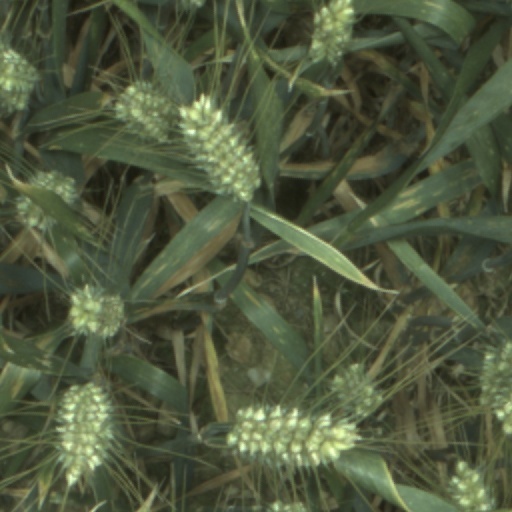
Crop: wheat